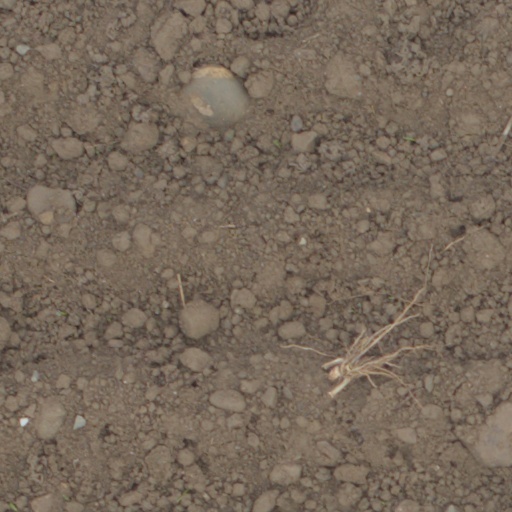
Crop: wheat